Freestyle skiing at the 2018 Winter Olympics

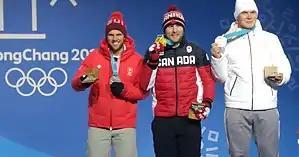
Ski cross podium

A total of 268 athletes from 27 nations (including the IOC's designation of Olympic Athletes from Russia) were scheduled to participate (the numbers of athletes are shown in parentheses).